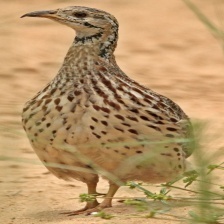
Species: BLACK FRANCOLIN
Scientific name: FRANCOLINUS FRANCOLINUS
ImageNet parent category: partridge